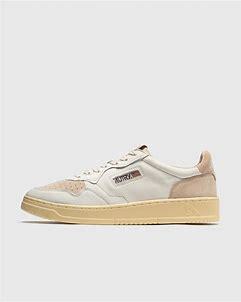
Brand: Autry
Model: Action Shoes Autry Action Autry 01